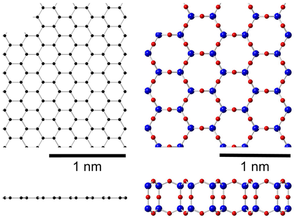
La silice à deux dimensions est un polymorphe du dioxyde de silicium en couches. Deux variétés de la silice 2D, tous deux des cristaux de symétrie hexagonale, ont été cultivés jusqu'à présent sur différents substrats métalliques. L'une est basé sur les tétraèdres de SiO₄, qui sont liés de manière covalente au substrat. La seconde comprend des feuillets saturés analogues au graphène, qui interagissent avec le substrat par l'intermédiaire des intéractions de van der Waals. Une feuille unique de la deuxième variété de silice 2D est aussi appelé bi-couche de silice hexagonale; elle peut comporter une structure ordonnée ou désordonnée.